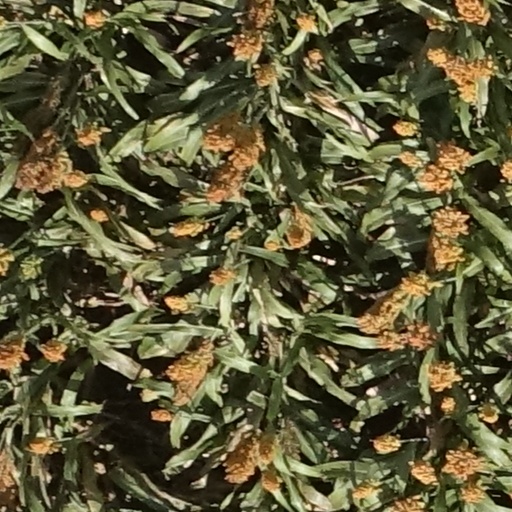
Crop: sorghum